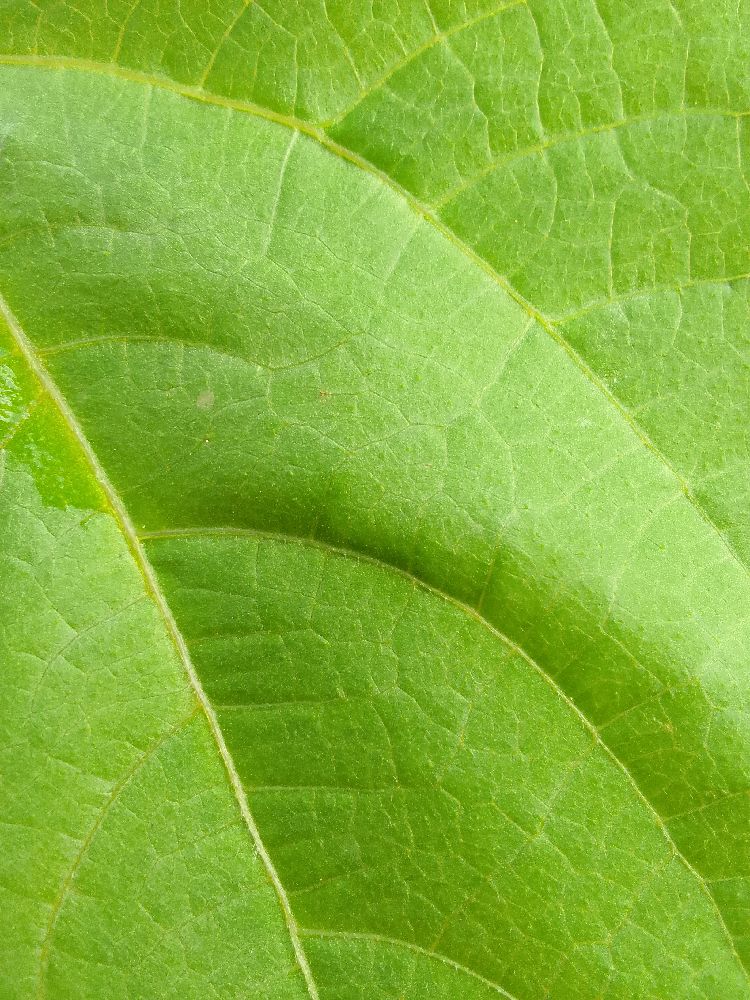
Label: healthy